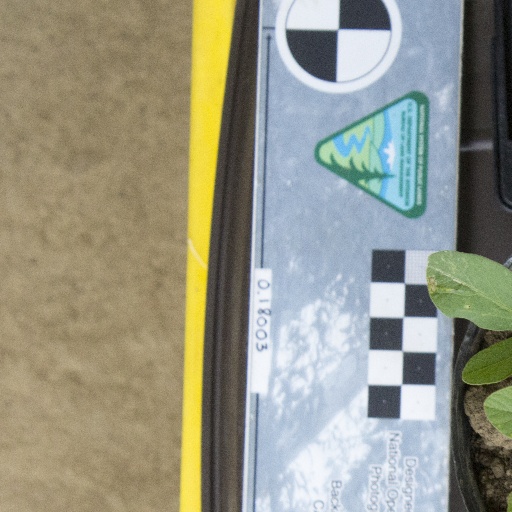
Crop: soybean